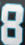
Number: 8